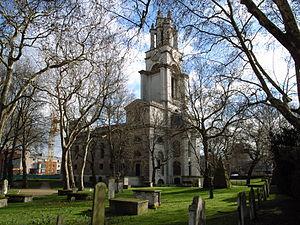
Nicholas Hawksmoor était un architecte britannique. Il fut l'élève de Christopher Wren, à qui l'on doit notamment la cathédrale Saint-Paul de Londres. Il conçut les tours de la façade de l'abbaye de Westminster à Londres et les plans initiaux de la Radcliffe Camera d'Oxford. Il participa également avec John Vanbrugh à l'élaboration des plans de Castle Howard.